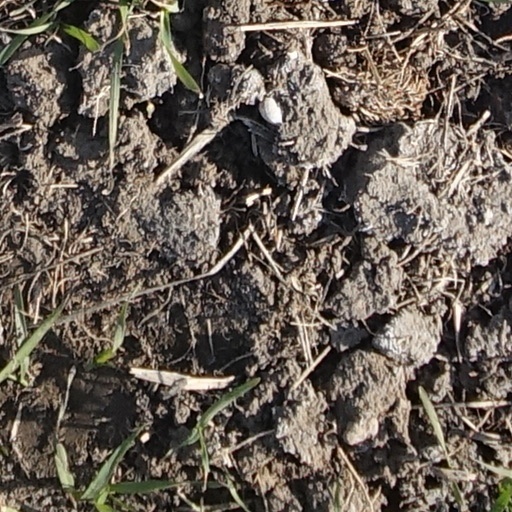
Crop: wheat